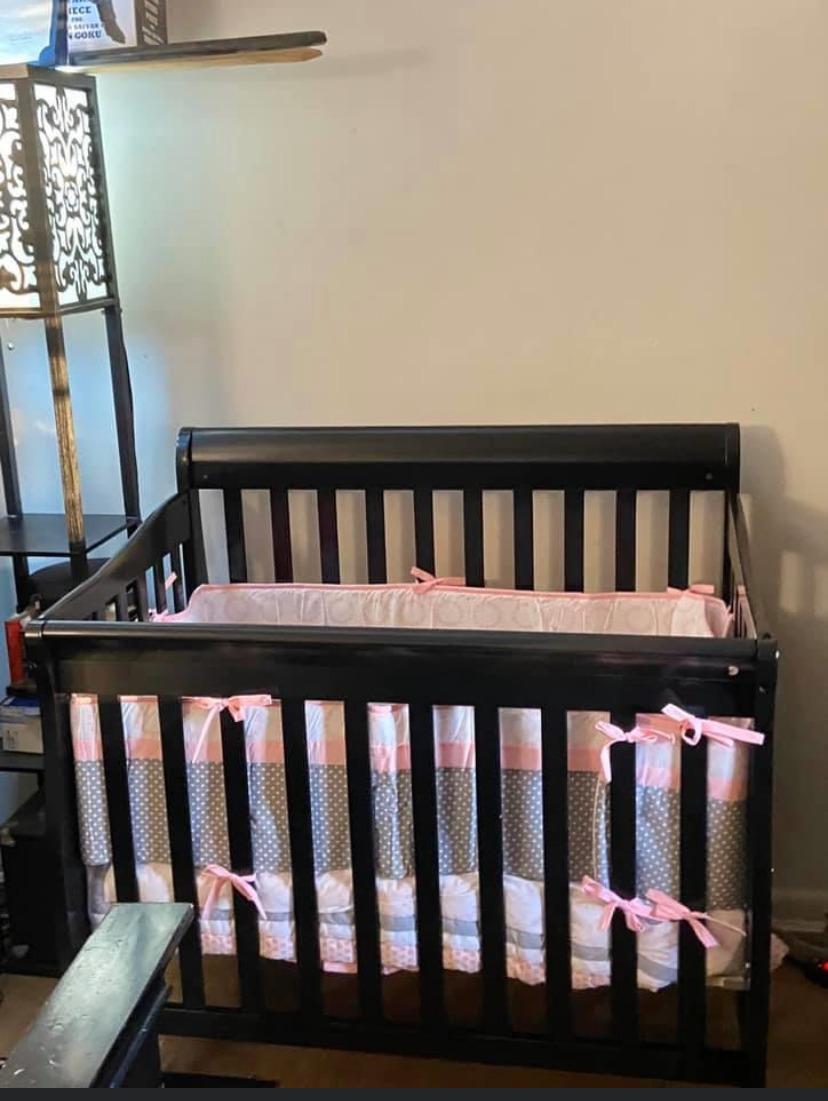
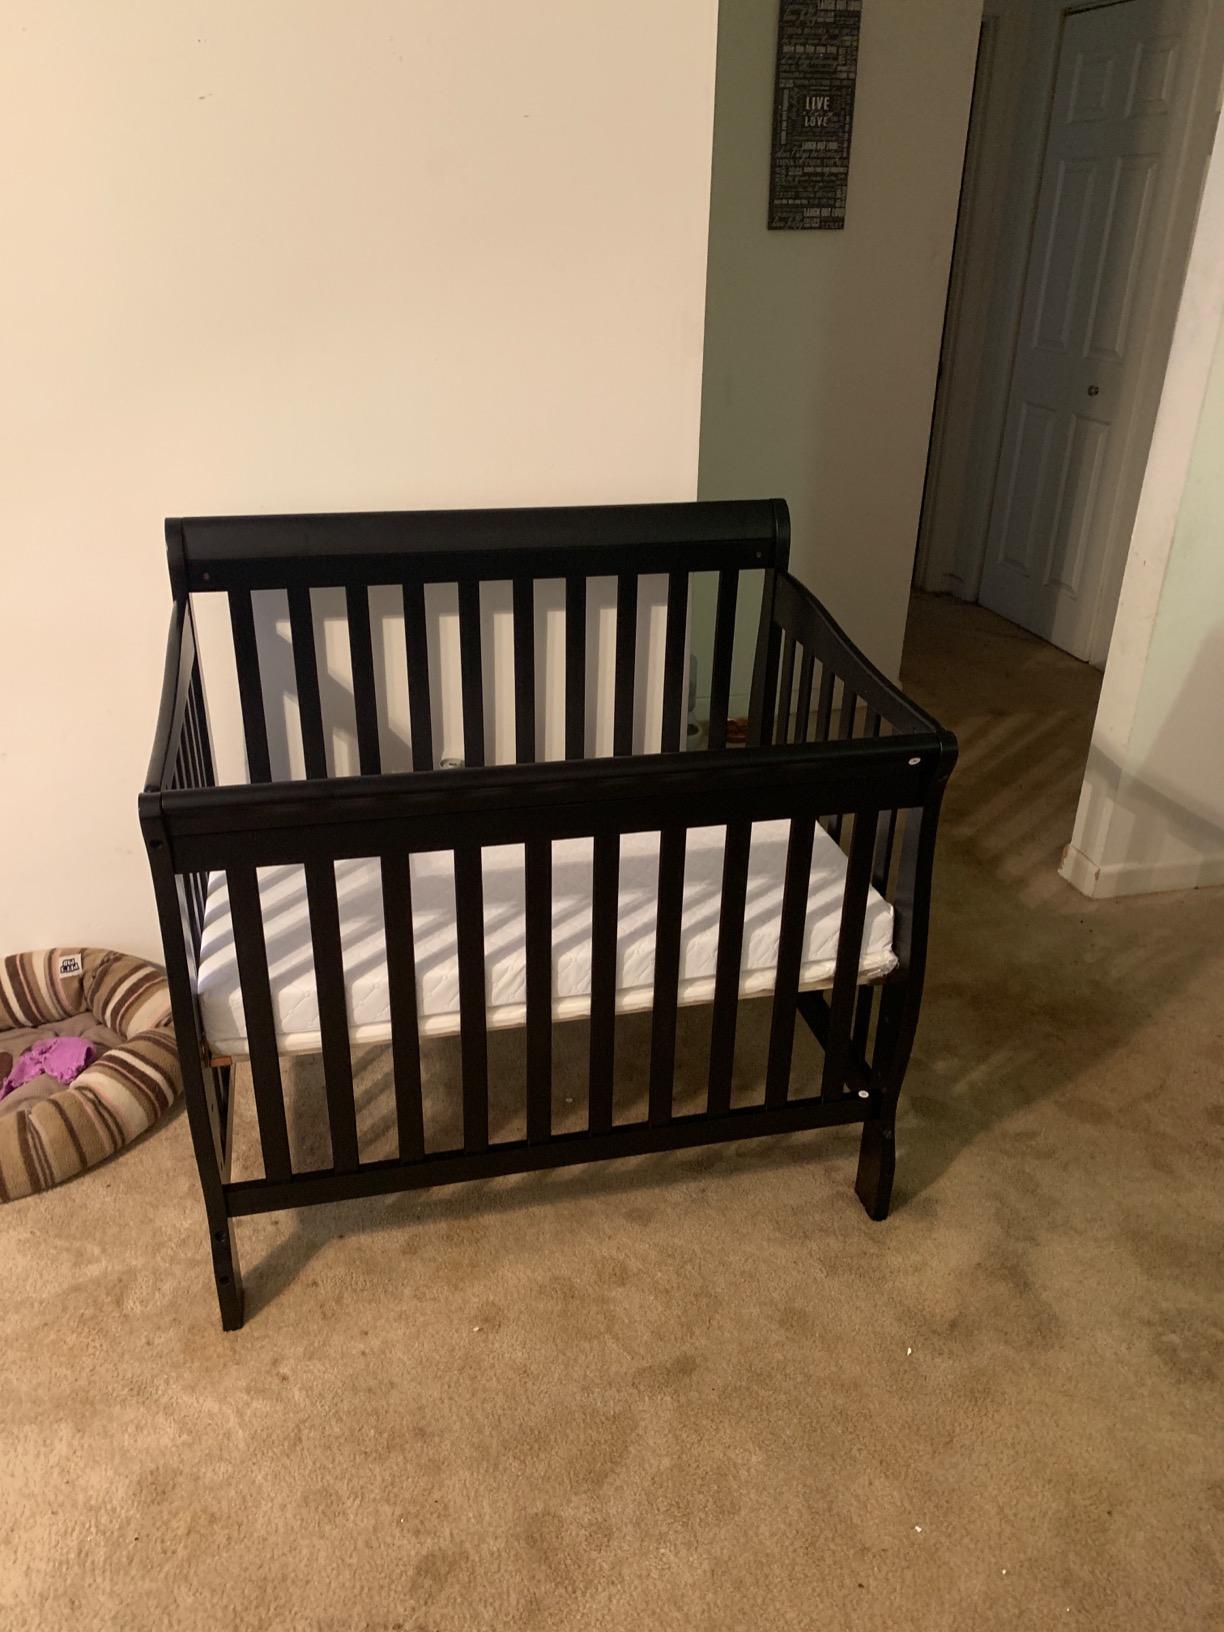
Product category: products_crib
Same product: yes